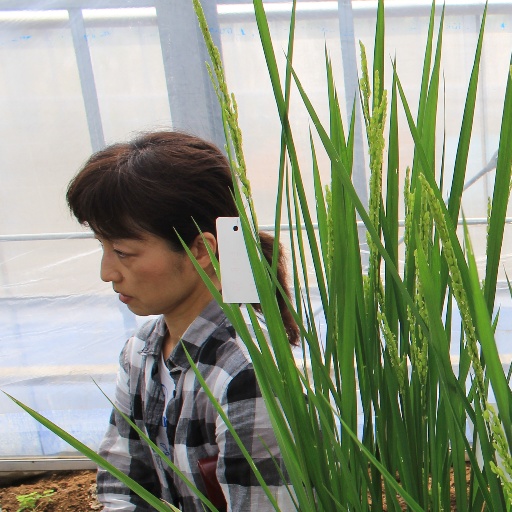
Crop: rice